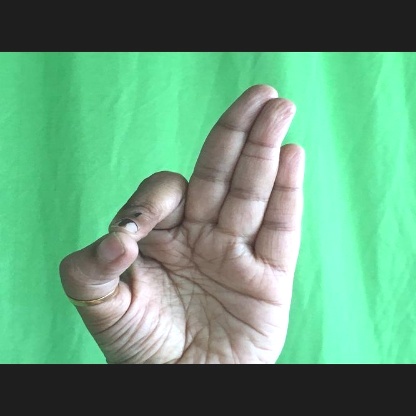
Mudra: Aralam